Answer in natural language. Estimate the real world distances between objects in the image. Which object is closer to toilet (marked A), blurry image (marked B) or abstract painting in a black frame (marked C)? Choose between the following options: abstract painting in a black frame (marked C) or blurry image (marked B)
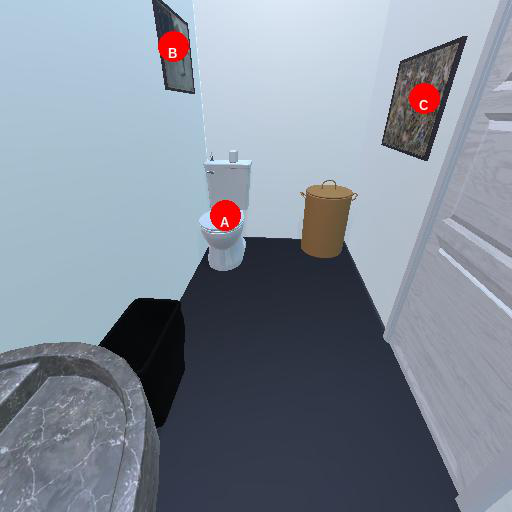
<answer>blurry image (marked B)</answer>